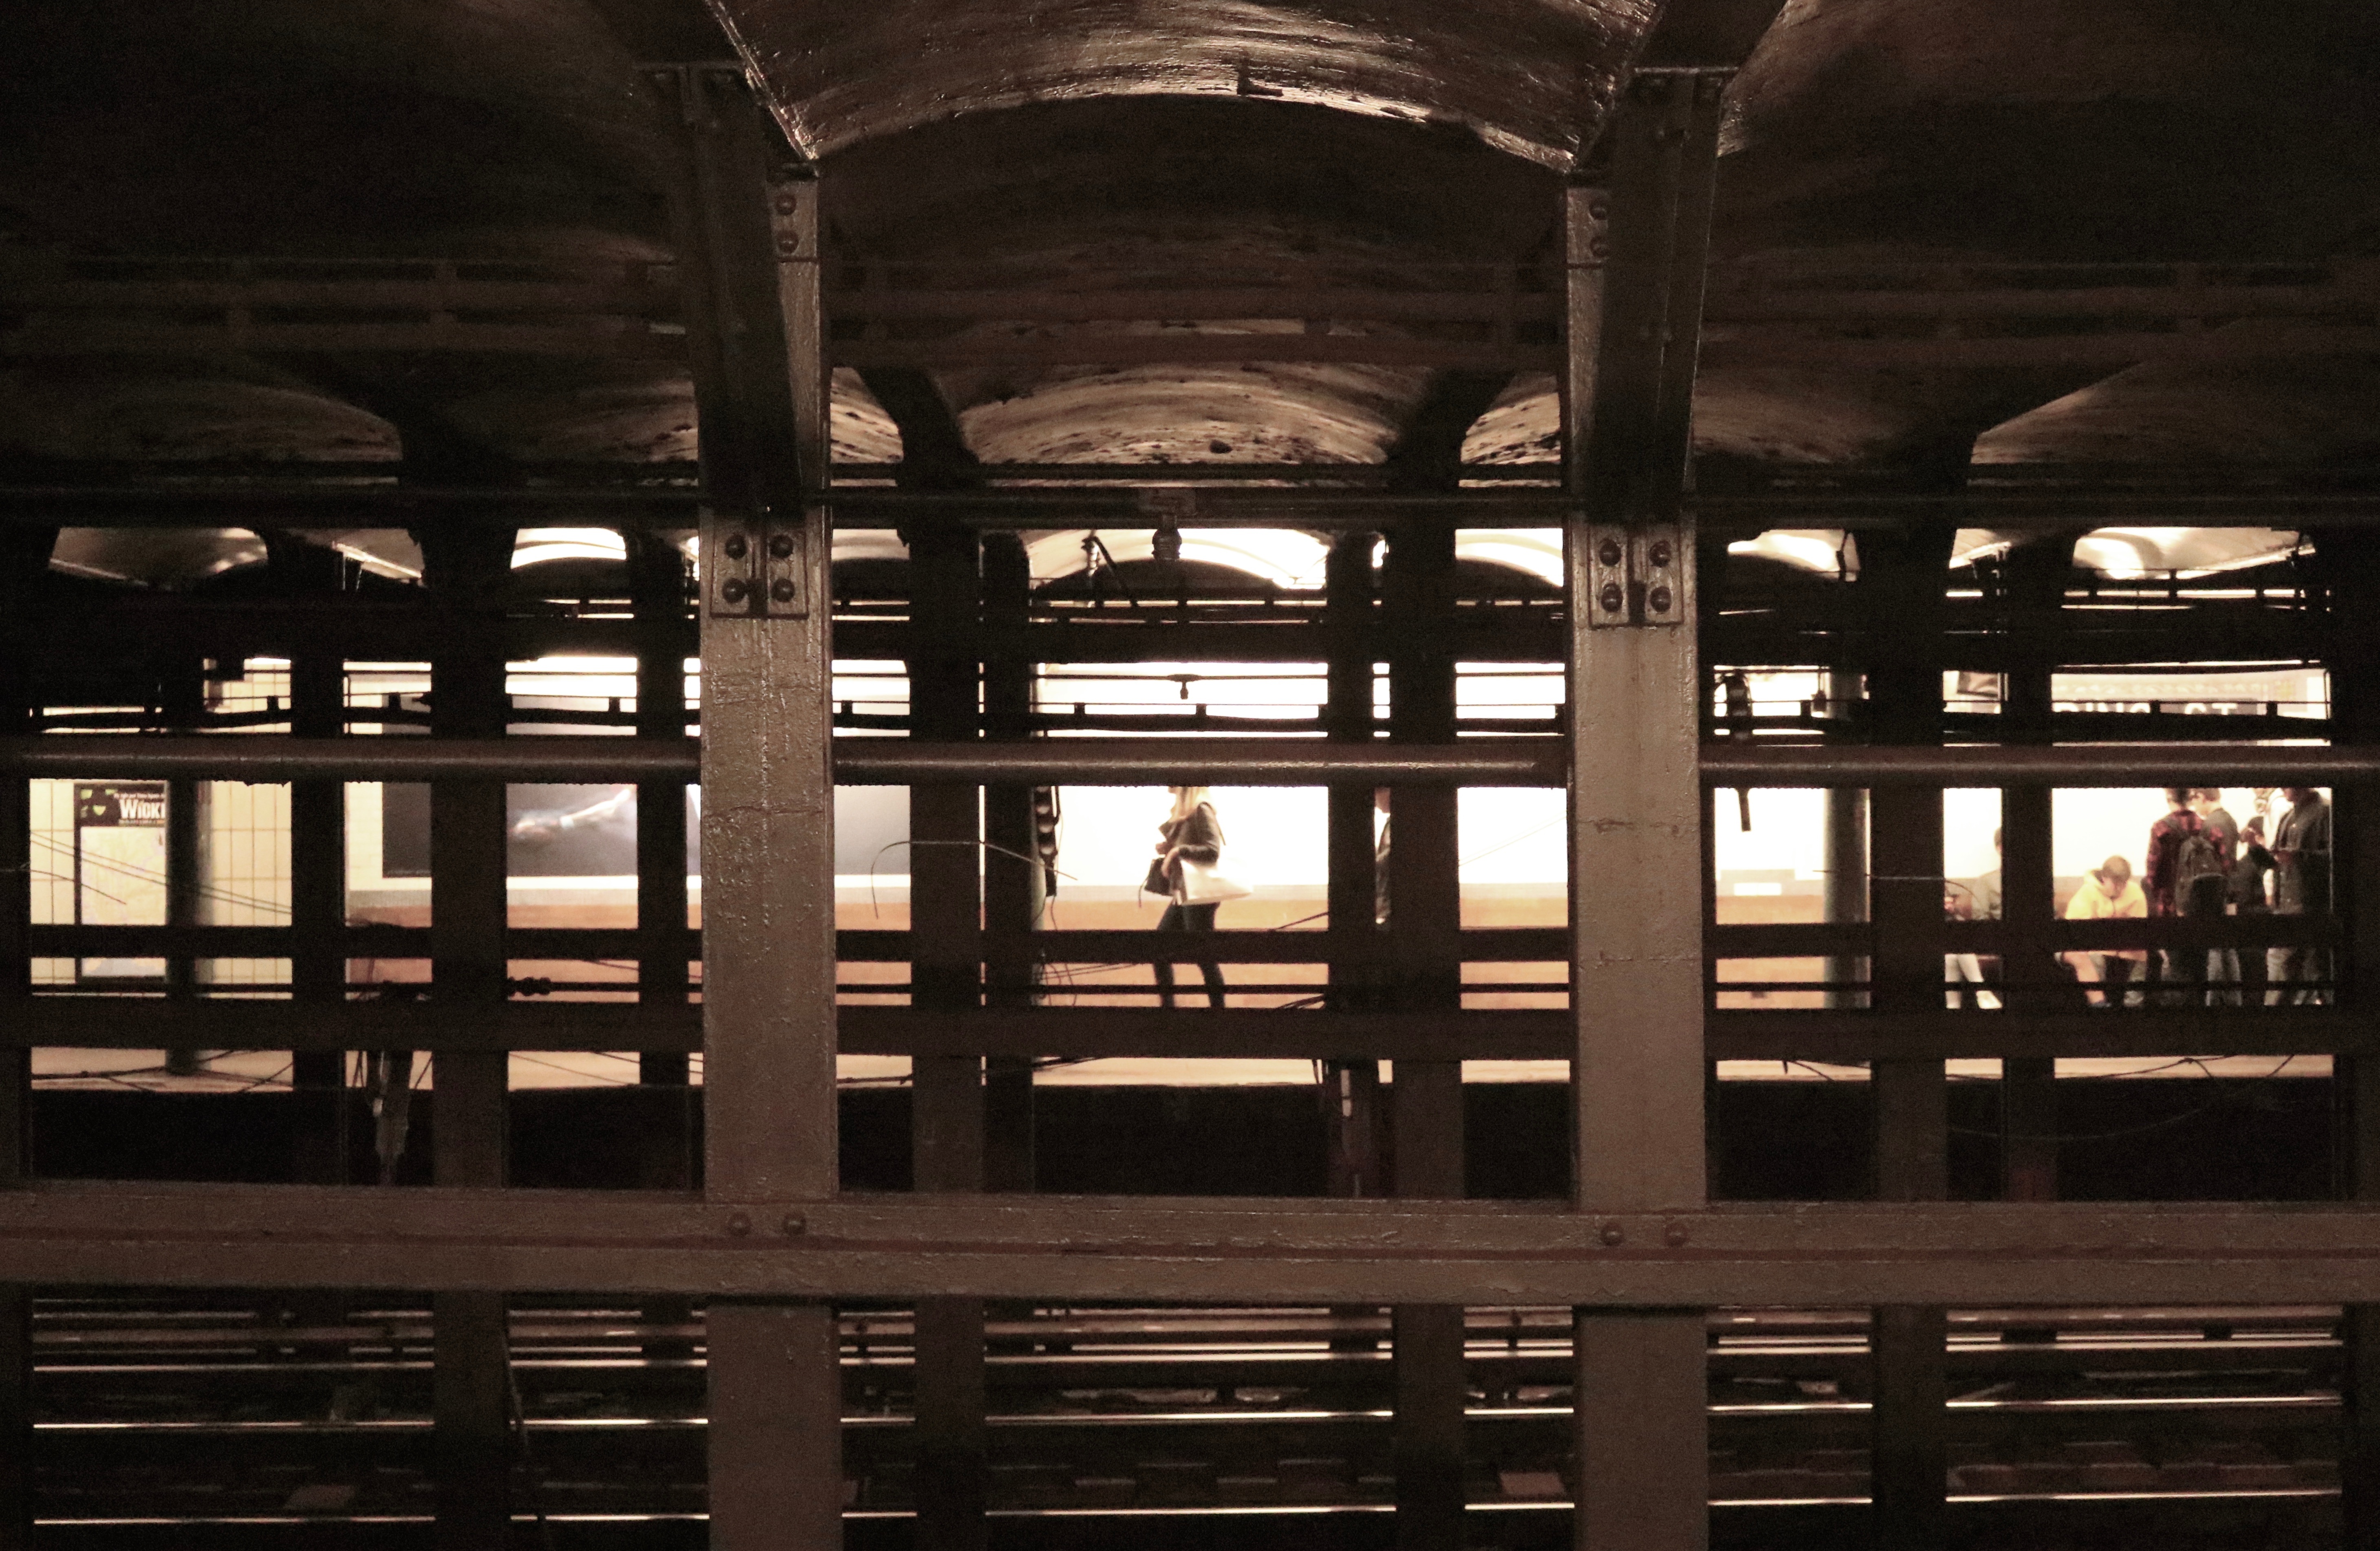
light, architecture, structure, wood, night, window, reflection, darkness, industry, lighting, symmetry, shape, urban area